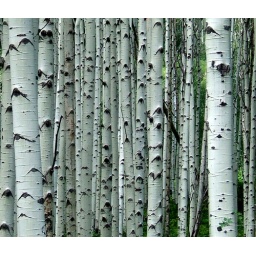
Aspen trees in white forest